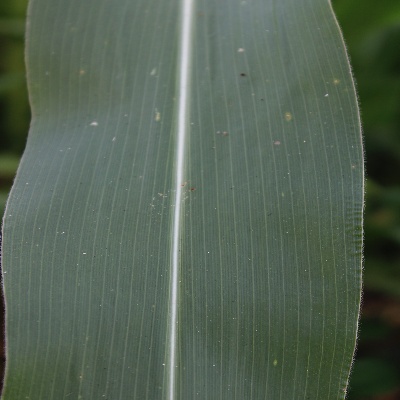
Crop: Maize
Condition: leaf spot